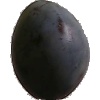
Label: Plum 3